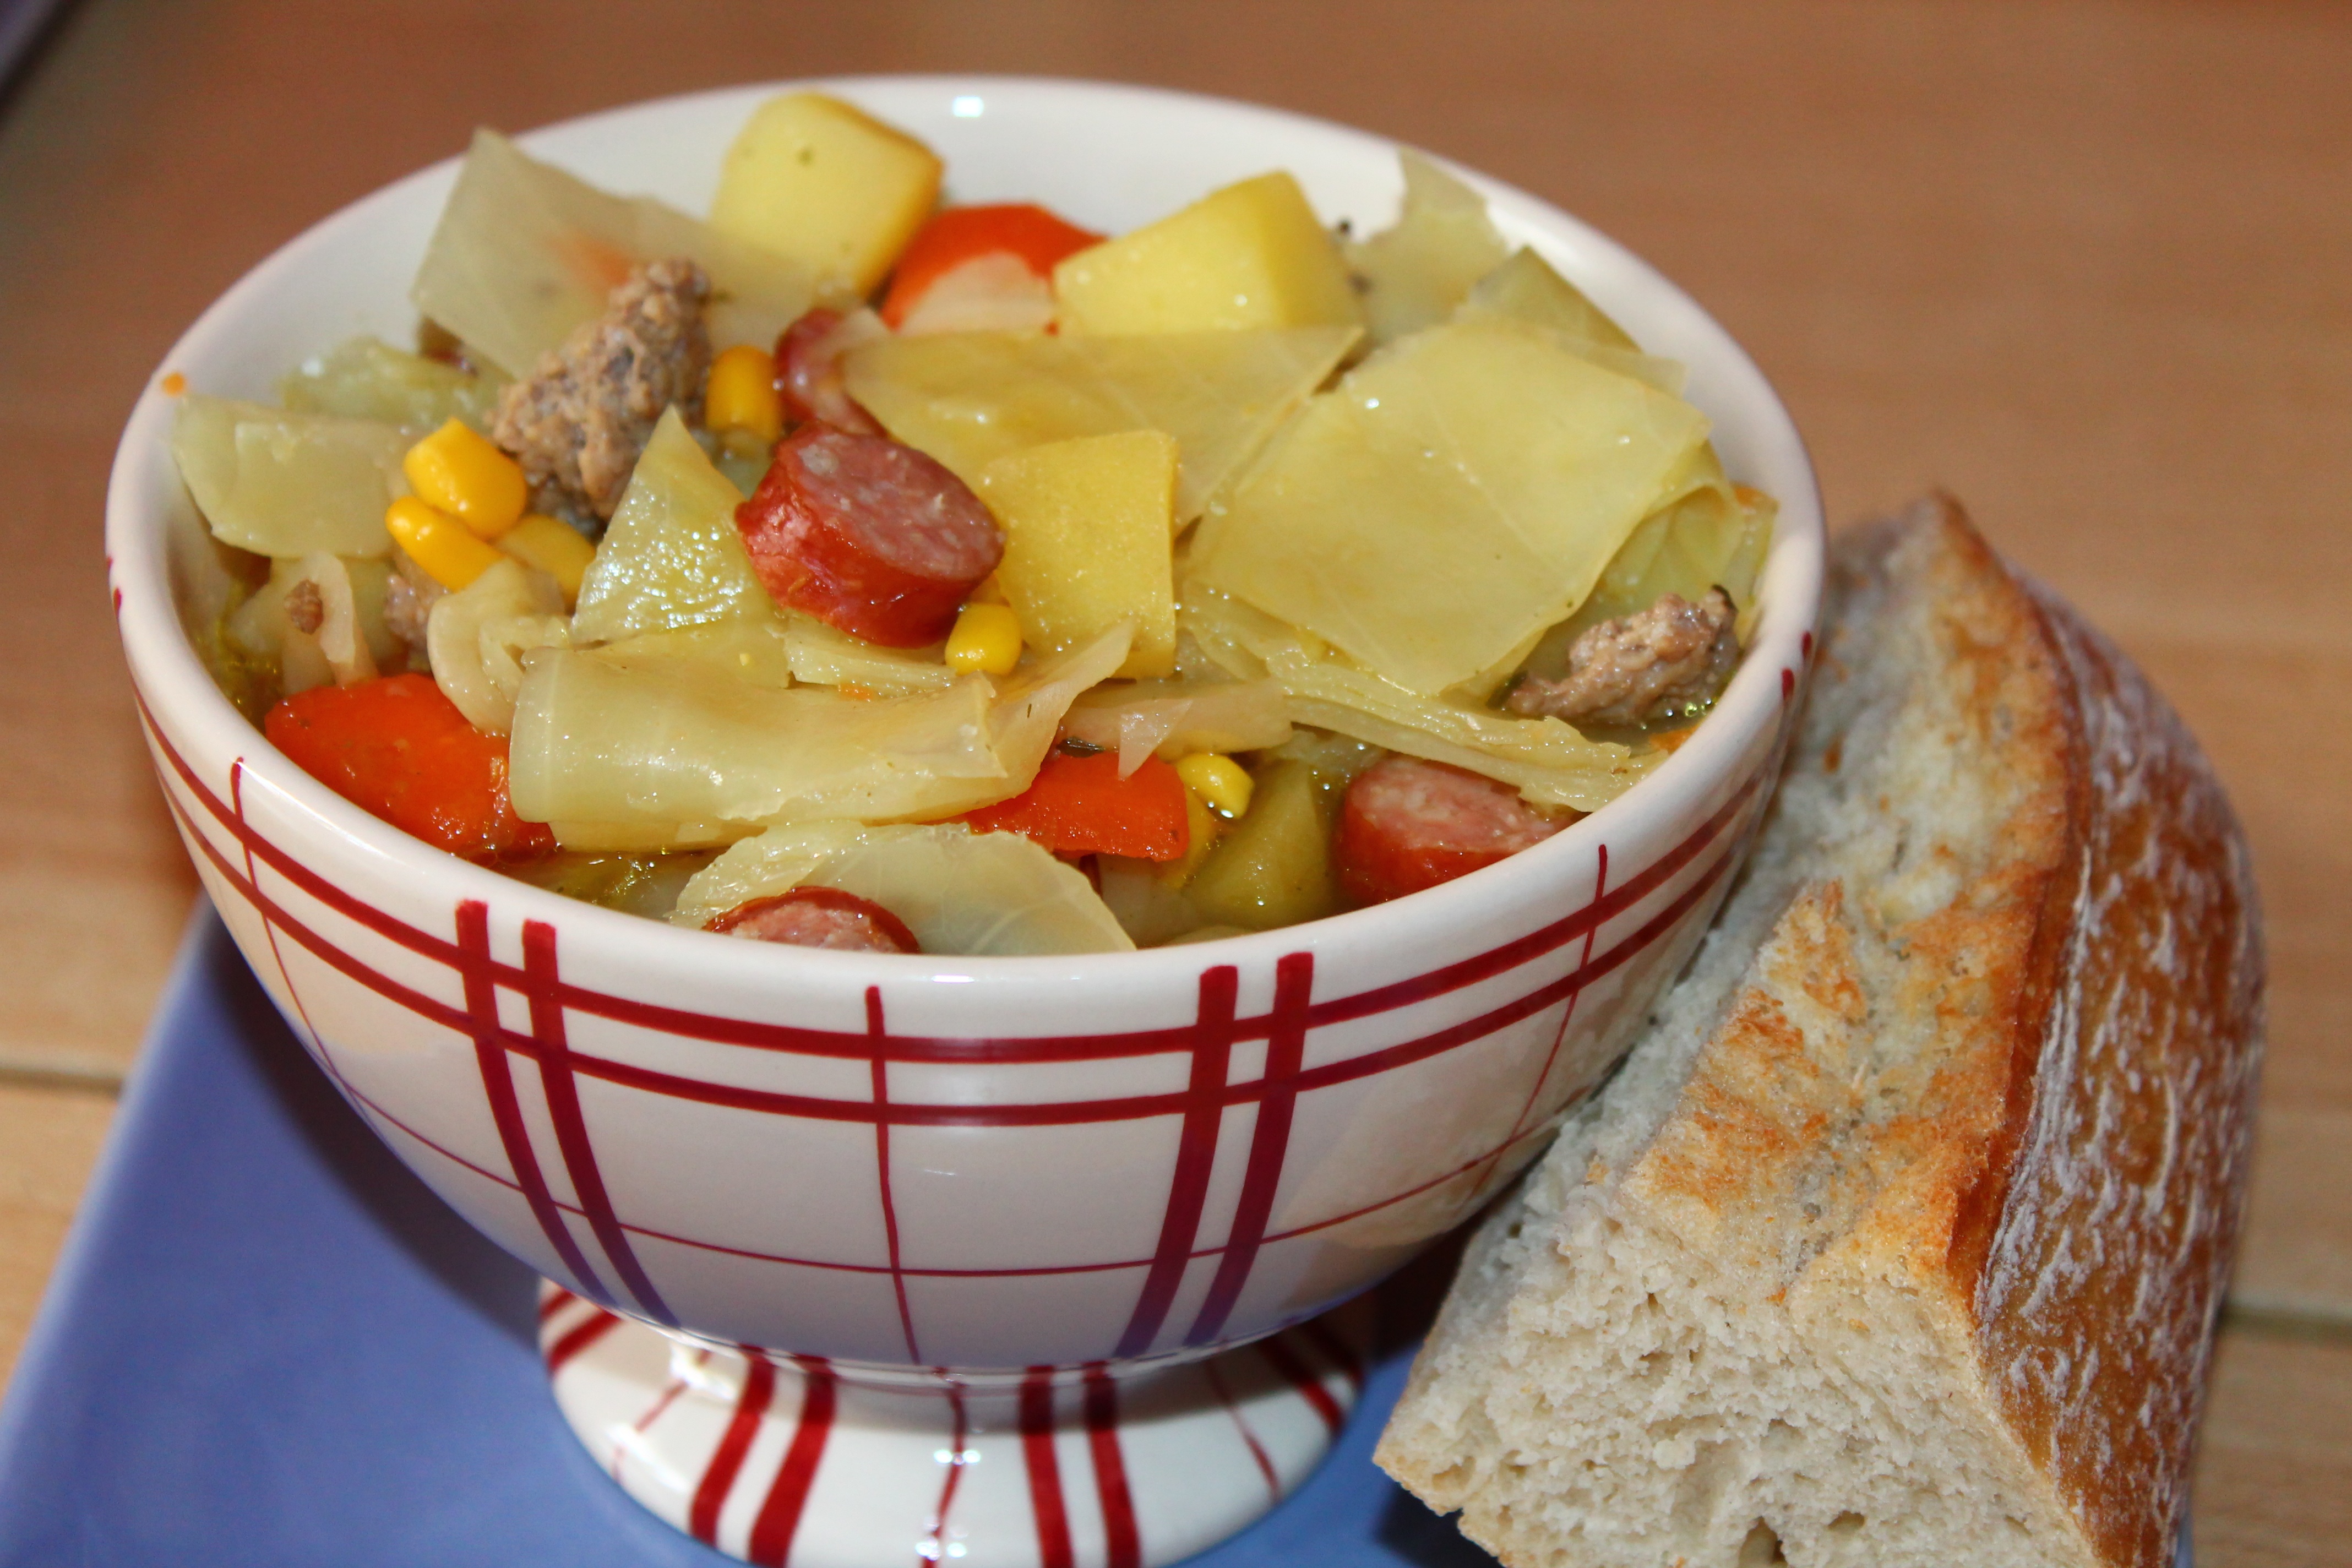
dish, meal, food, produce, vegetable, breakfast, eat, meat, lunch, cuisine, delicious, carrot, cook, root, stew, main course, hearty, cooked, nutrition, vegetables, spicy, tasty, court, vegetarian food, enjoy, substantial, simply, flowering plant, white cabbage, cabbage pot